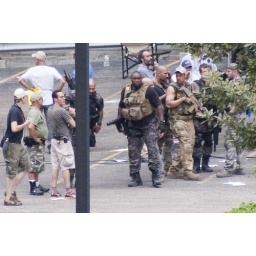
soldiers walking past Michael Bay in his director's chair